Outline of guitars

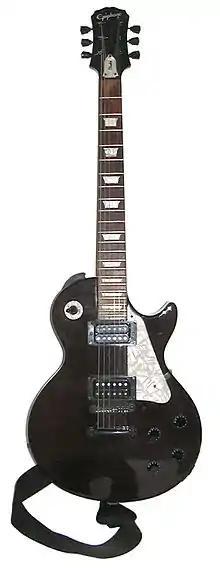
An Epiphone Les Paul electric guitar

See Guitar tunings and List of guitar tunings.